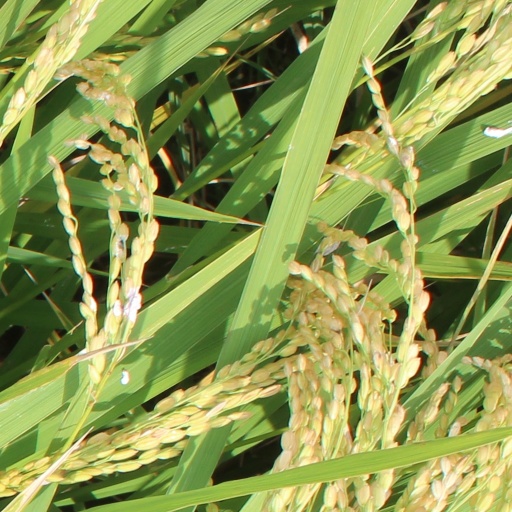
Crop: rice